Mehta Kalu

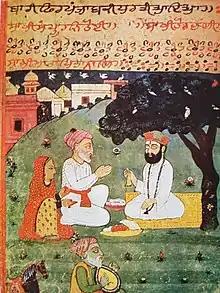
Guru Nanak visiting his parents, Mehta Kalu and Mata Tripta, after returning home from an Udasi (travels). Mardana's in the foreground playing the rabab.

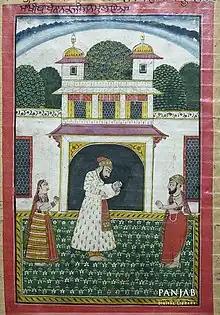
Janamsakhi painting Mehta Kalu holding baby Nanak.

Mehta Kalu, formally Kalyan Chand, (1440–1522) was the father of Guru Nanak, the founder of Sikhism.